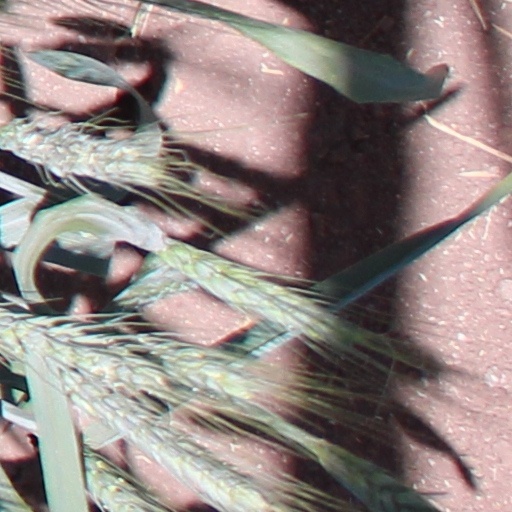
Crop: wheat